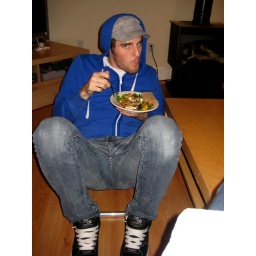
baby boy in a baby chair